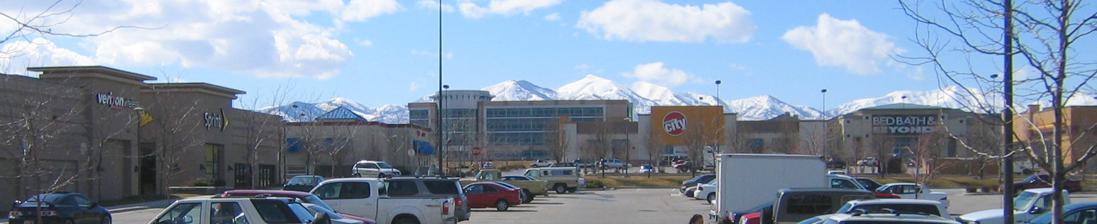
Building: Jordan Landing
Country: United States of America
Year built: 1999
Shopping mall in Utah, United States Jordan Landing Location West Jordan , Utah , United States Coordinates 40°37′N 111°59′W / 40.617°N 111.983°W / 40.617; -111.983 Opening date 1999 Developer Foursquare Properties Owner Fairbourne Properties Architect Foursquare Properties No. of stores and services 102 No. of anchor tenants 10 Total retail floor area 21,780,000 square feet (2,023,000 m 2 ) No. of floors 1 Website jordan-landing .com An exterior of typical retail stores in Jordan Landing Jordan Landing is a master-planned development located in the center of West Jordan, Utah , adjacent to South Valley Regional Airport, also known as Airport 2 . Its 500-acre (200-hectare) size, containing 1,400,000 square feet (130,000 m 2 ) of retail space, 1,200 residential units, and 1,500,000 square feet (140,000 m 2 ) of office space, places it as a focal point of West Jordan 's booming economy. It is one of the largest mixed-use developments in the Intermountain West . Built on former corn fields (these fields were silage corn) and next to Bangerter Highway , with the first phase having its groundbreaking in 1999, Jordan Landing has been criticized for drawing traffic from across the Salt Lake Valley to a formerly rural area, overwhelming infrastructure, and acting as a catalyst for urban sprawl . However, many developers have cited Jordan Landing's success and positive impact on population growth, with some calling it a catalyst, in their decision to begin construction on their own nearby large mixed-use developments. Among them are Utah's Boyer Company, America's largest homebuilder D. R. Horton , and European mining multinational Rio Tinto Group . Sears Grand in 2007. This was downsized to a regular Sears in 2017 and closed in November 2018. The shopping center had two "superstores": a Walmart Supercenter and the first ever Sears Grand , which was remodeled, downsized, and converted to a regular Sears in 2017. In 2015, Sears Holdings spun off 235 of its properties, including the Sears Grand at Jordan Landing, into Seritage Growth Properties. Burlington opened in the part of the former Sears Grand space in 2017. On August 22, 2018, it was announced that Sears would be closing as part of a plan to close 46 stores nationwide. The store closed in November 2018. In early 2019, the former Sears space became At Home . The Walmart Supercenter was the first such store in the Salt Lake City area and is consistently rated among the busiest in the United States , attracting 80,000 shoppers a week. Jordan Landing also contains 12 dine-in restaurants, and 13 fast-food establishments, mostly of the national chain variety. Jordan Landing is also the location of Utah's largest cinema by number of screens, a 24-screen Cinemark theater (the largest theater by seats is Larry H. Miller's 20 screen megaplex in the nearby "The District" in South Jordan , in which seats are more tightly packed). Mountain America Credit Union and Cyprus Credit Union have their corporate headquarters in Jordan Landing. The community also contains many apartments, condominiums, and townhouses. Additionally, there are two hotels built — a Hampton Inn and a Residence Inn by Marriott opened there in 2018. In 2020, it was announced that the Bed Bath & Beyond would close as part of a plan to close 63 stores by the end of 2020. Ashley Furniture later replaced the former store. Anchors Ashley HomeStore - former Bed Bath & Beyond At Home - former Sears Best Buy Burlington - former Sears Five Below - former Payless ShoeSource Kohl's Lowe's Planet Fitness - former Sears Ross Dress For Less - former Circuit City Sam's Club Target Walmart Supercenter References